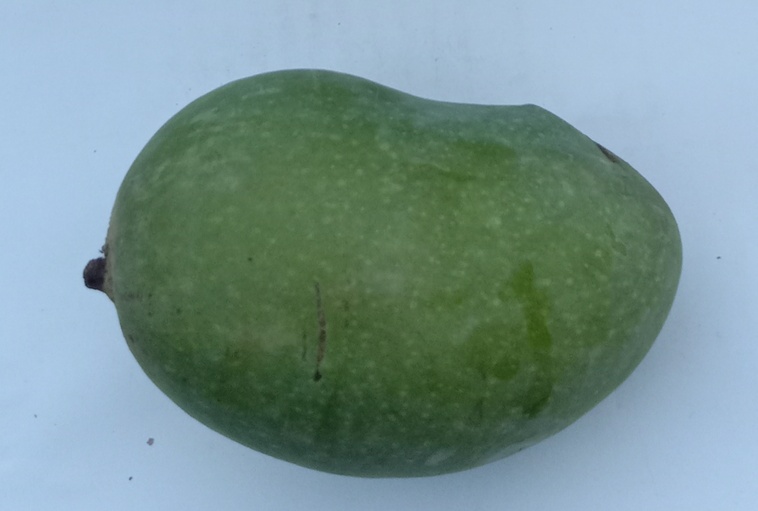
Mango variety: Chaunsa (Summer Bahisht)